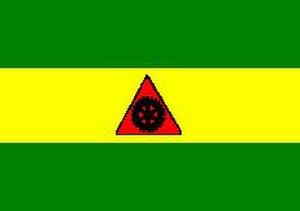
Itaberaí est une municipalité brésilienne de l'État de Goiás et la microrégion d'Anápolis.